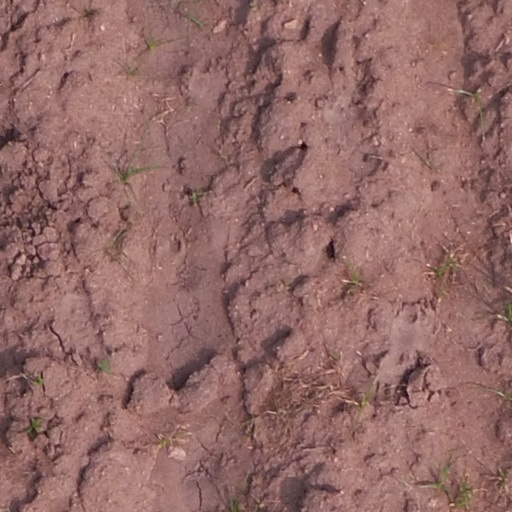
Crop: maize; corn